Hotshot crew

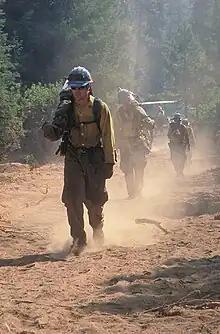

A hotshot crew consists of approximately 20–22 members, led by a minimum of one superintendent, one or two assistant superintendents, two or three squad leaders, and two senior firefighters.